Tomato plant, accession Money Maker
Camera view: vertical (180 deg); turntable rotation: 270 degrees
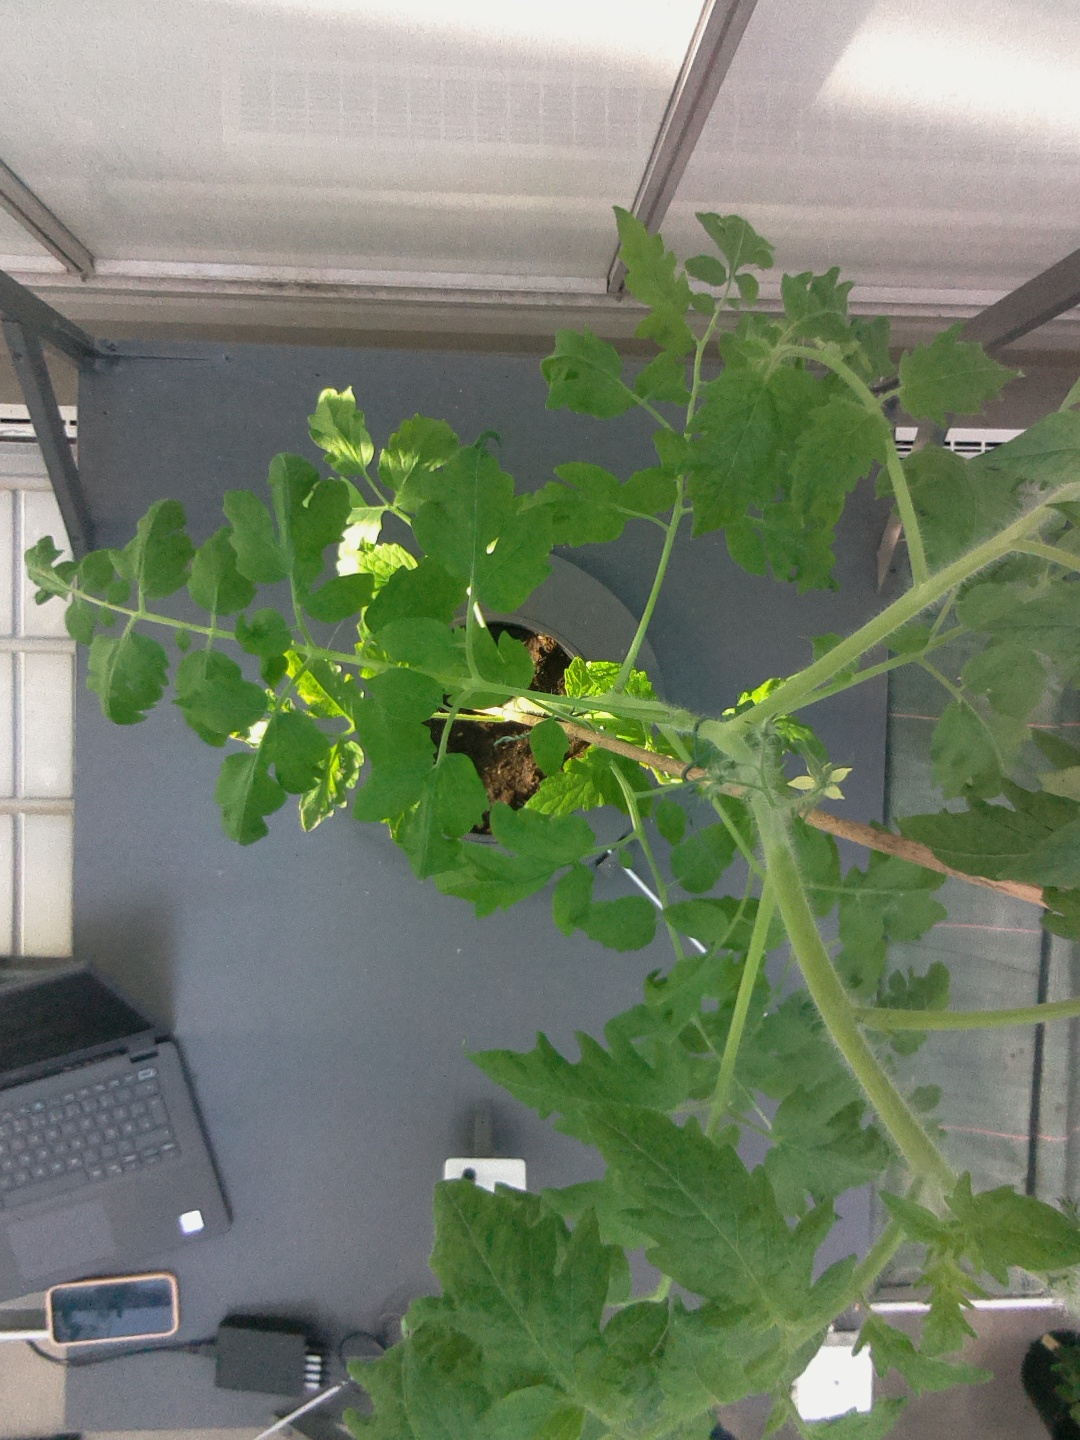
BBCH growth stage 60: First flowers open